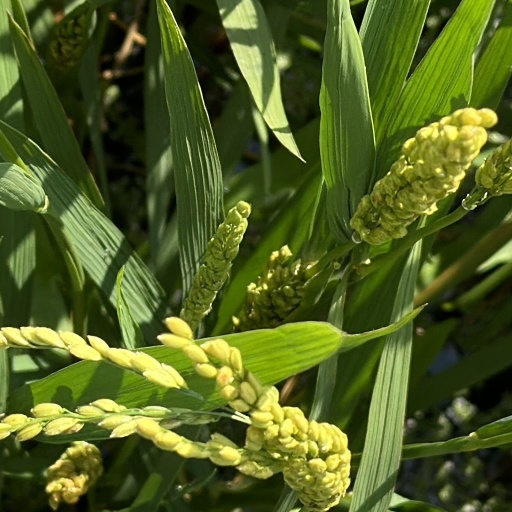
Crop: rice